Conquest of Majorca

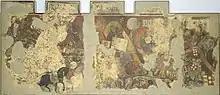
Battle of Portopí. Fragments of the mural paintings of the conquest of Mallorca from the Palacio Aguilar in Barcelona, conserved in the Museu Nacional d'Art de Catalunya. Dated: 1285–1290

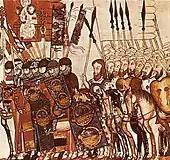
A Moroccan Army with a Christian Banner.

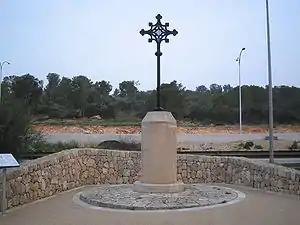
Monument at the site where Guillem and Ramon Montcada died in combat, now part of the Paseo Calvia network, near the present tourist resort of Palmanova.

The battle of Portopí was the main armed conflict in open terrain between the Christian troops of James I and the Muslim troops of Abu Yahya in the conquest. It took place on September 12 at various points on the Na Bourgeois mountains (formerly called Portopí highlands), about halfway between Santa Ponsa and the City of Majorca, an area known locally as the "Coll de sa Batalla". Though the Christians were victorious, they suffered significant casualties, including Guillem II de Bearne and his nephew Ramón, whose relation to each other had previously given as brothers, so they were usually referred to as "the Montcada brothers".